Fagradalsfjall

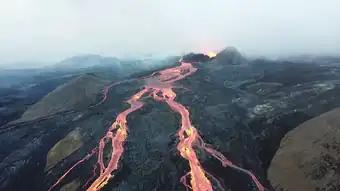
Fagradalsfjall eruption on 16 July 2021

Around three months after the volcano first erupted, the lava flow was a steady , and the lava now covered an area of more than increasing by around . Lava had accumulated deep around the volcano. The lava flow became continuous, which can be either above or below ground, although the eruptions also became calmer with the occasional increase in activity. There appeared to be no direct connection between the activity at the crater and lava flow. The lava flow was tracked by helicopter or satellite, for example via radar imaging that penetrated through the clouds and volcanic smog that had become more frequent in the area by July.